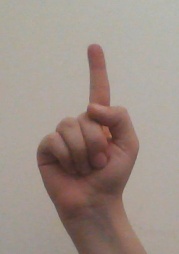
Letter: bb